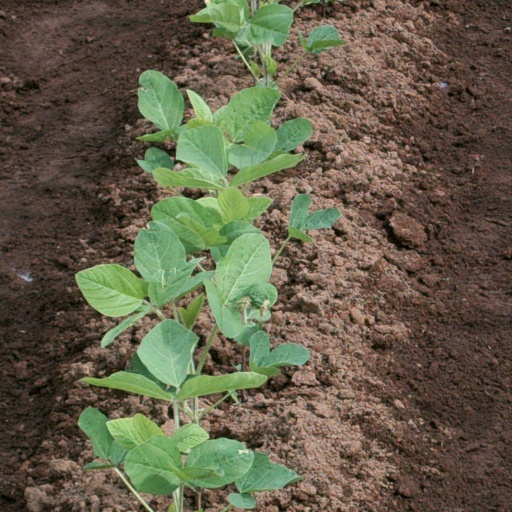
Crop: soybean